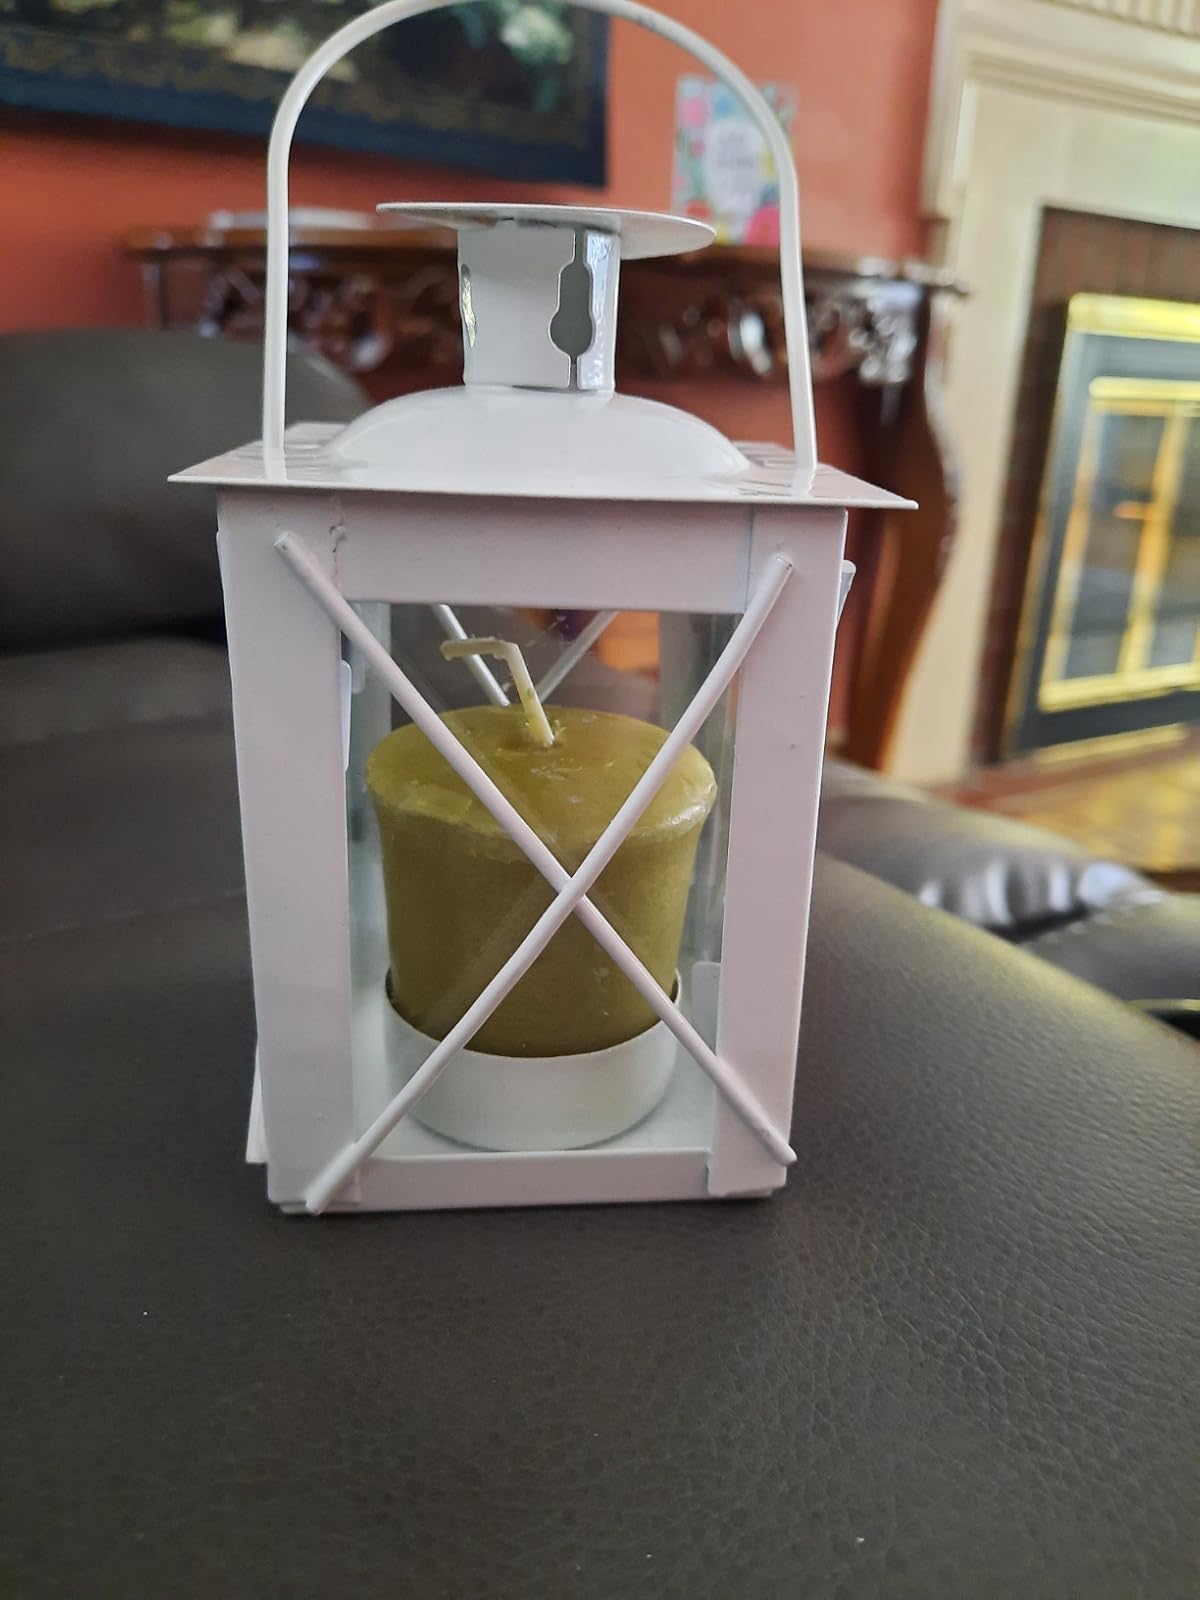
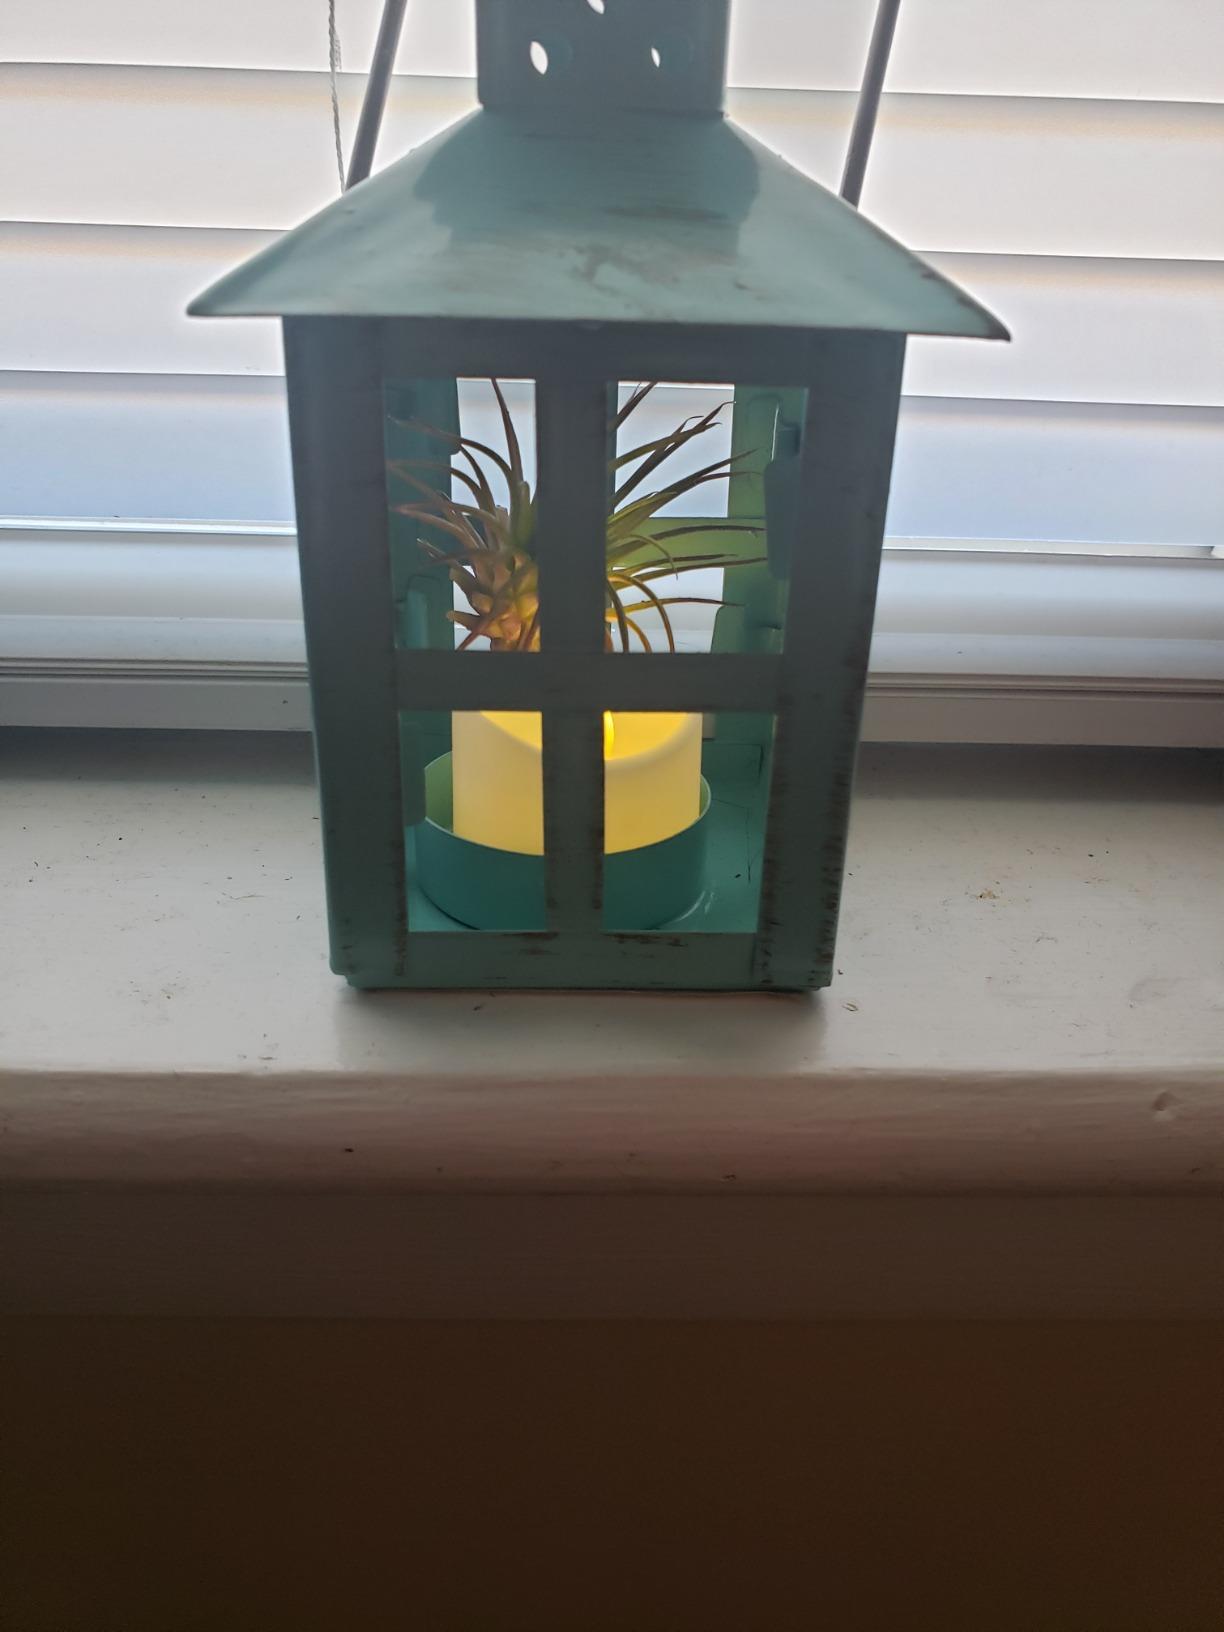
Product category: lantern
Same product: no